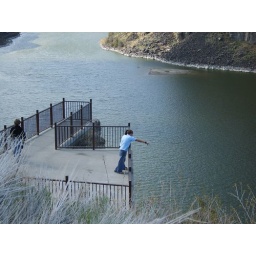
The lake formed by the water fall